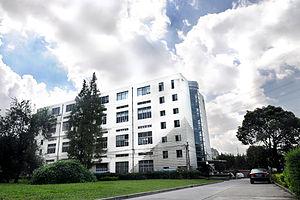
School of Shanghai - IFA Paris